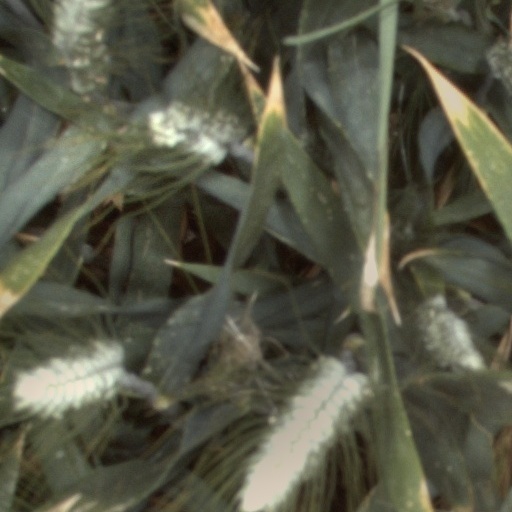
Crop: wheat